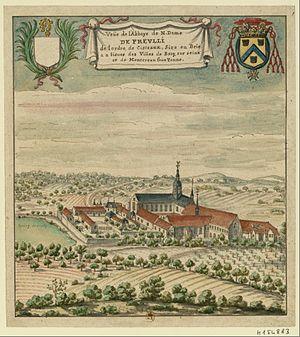
Dessin de Louis Boudan en 1704 pour Gaignières.
L'abbaye de Preuilly est une ancienne abbaye située sur la commune d'Égligny, dans le département français de Seine-et-Marne. Cinquième fille de Cîteaux, elle est fondée en 1118 et se trouve de nos jours à l'état de ruines.